Svetovit

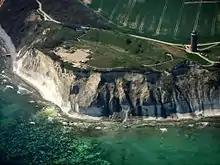
Remains of a fortress at Arkona. Shoreline destruction continues at a rate of 0.3-0.5 m per year.

Saxo states that a flag (cf. "flag, banner, ensign, pennant") and "eagles" was also dedicated to the god. Saxo does not describe what exactly the "eagles" were, but they were located on two sides of a flag, which was located on the gate tower (towards the east) of the only entrance to the gord on Arkona, however the chronicler describes the flag in more detail: it was supposed to be of large size, and to be of a unique color. The flag was also a kind of emblem of the Rugians, and it was revered as almost divine, being sacred and belonging to a deity. According to the chronicler, the flag gave the people who possessed it the ability to plunder cities, destroy temples or houses without suffering consequences, and to execute judgments. The gate, which had a flag and eagles on it, was probably an altar of sorts. This stall was burned during the siege of Arkona.